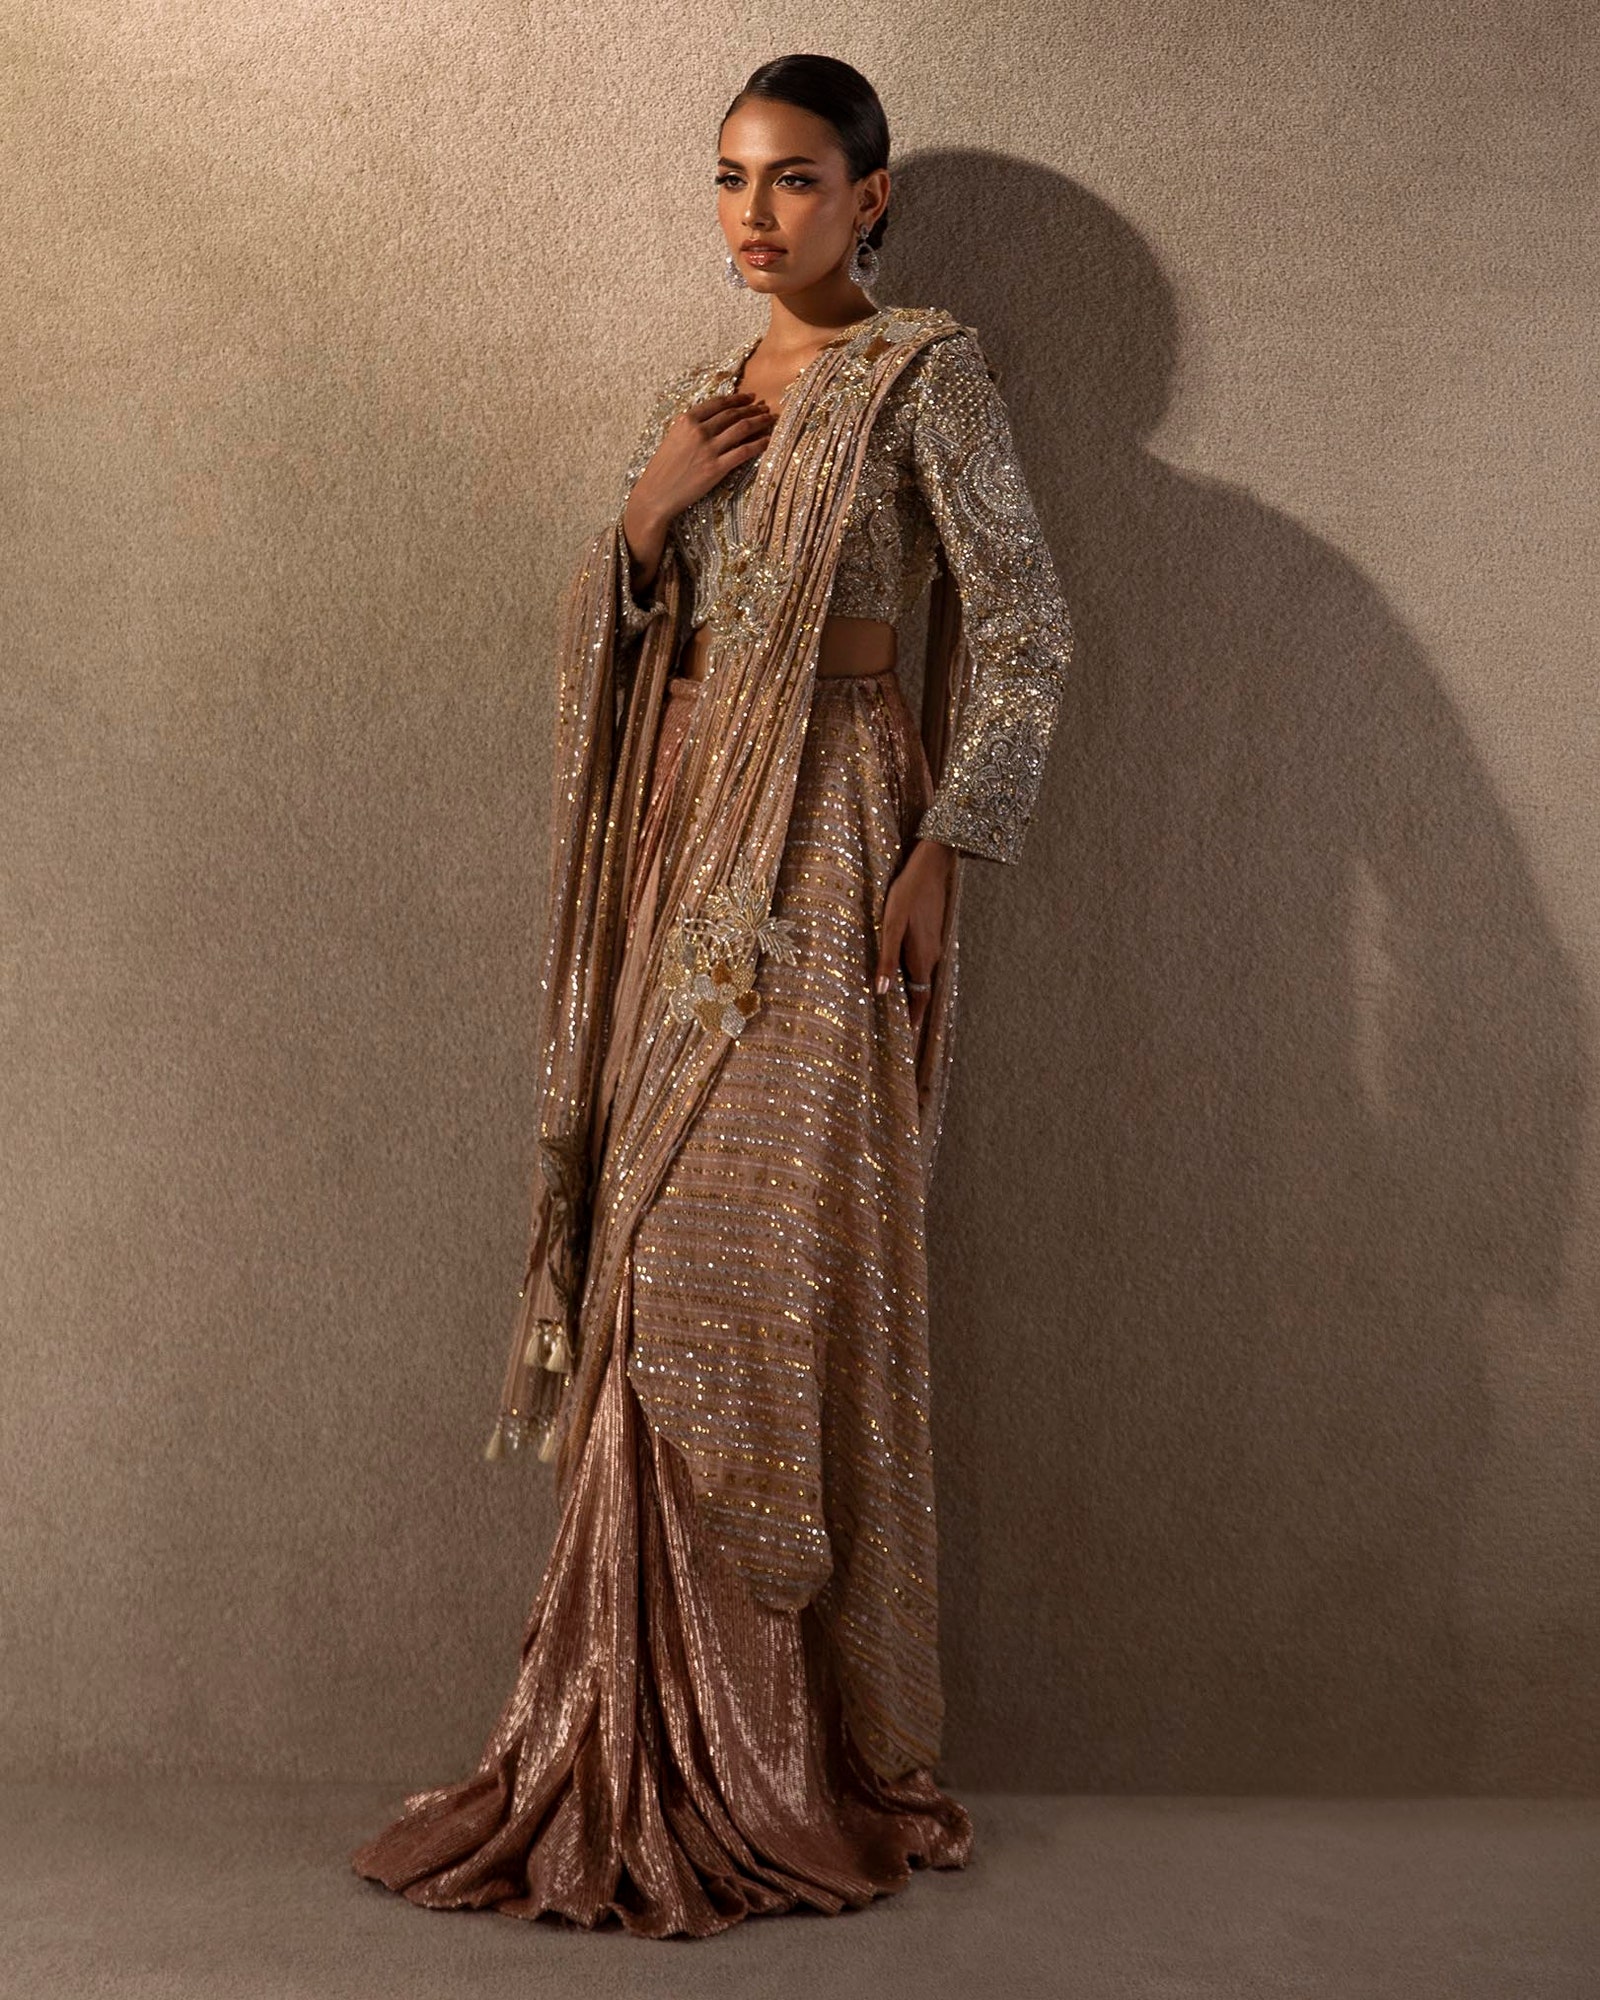
gold metallic embroidered sari